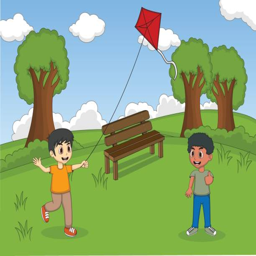
boys playing kites at the park vector art illustration